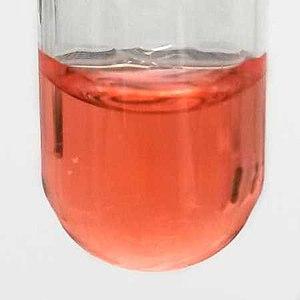
L'aluminon est le sel triammonium de l' acide aurintricarboxylique, un composé organique de plusieurs acides salicyliques. C'est un indicateur principalement utilisé pour détecter la présence de l'ion aluminium, Al³⁺ en solution aqueuse.